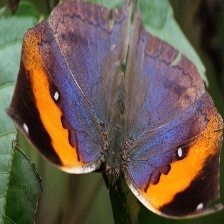
Species: ORANGE OAKLEAF